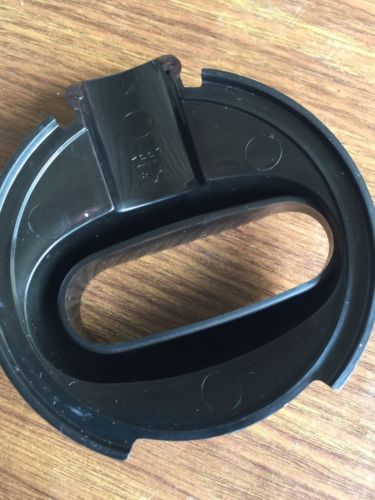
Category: coffee maker